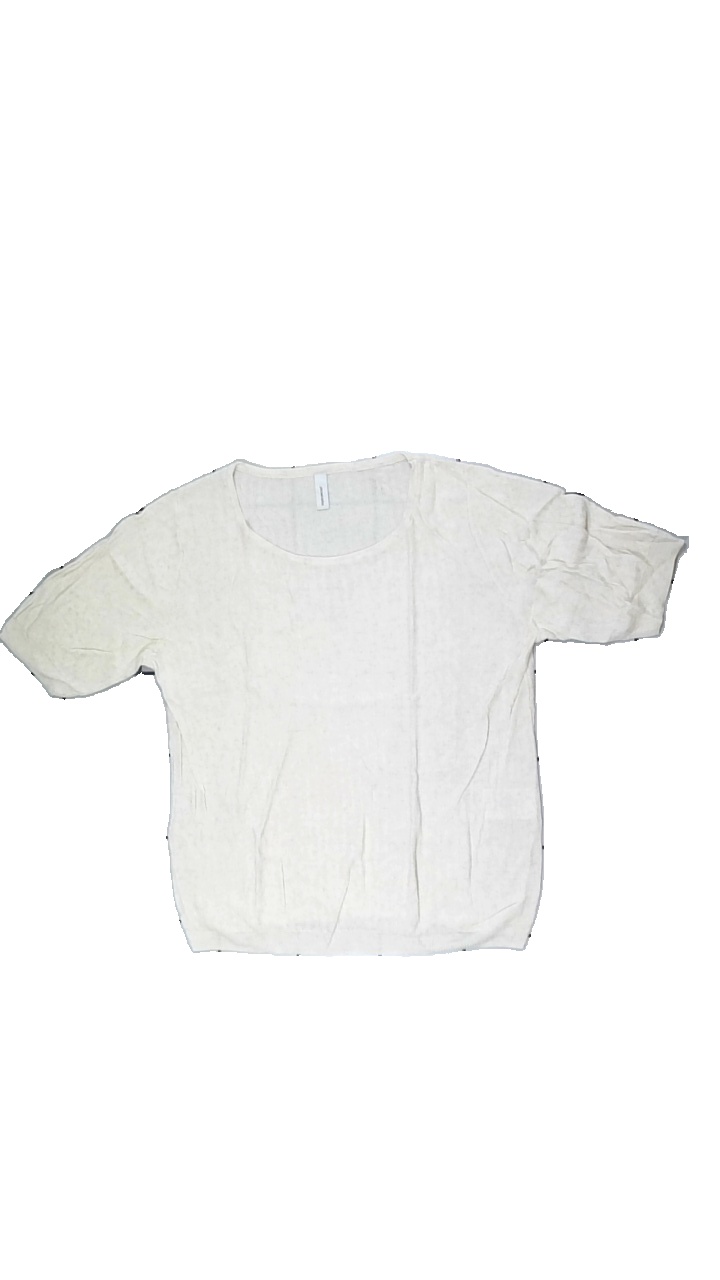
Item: Tunic (Ladies)
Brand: Soya/soyaconcept
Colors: Beige
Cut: C-collar
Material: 76% acrylic, 13% linen, 11% polyamide
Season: All
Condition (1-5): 3
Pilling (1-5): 3
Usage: Export
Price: <50